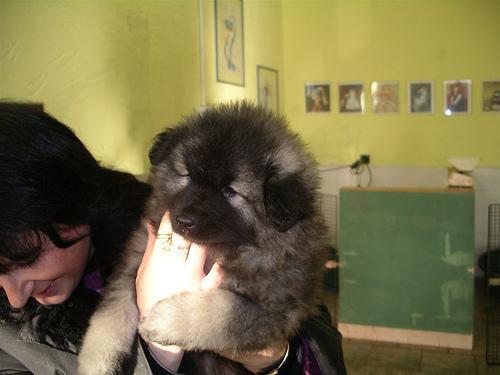
keeshond